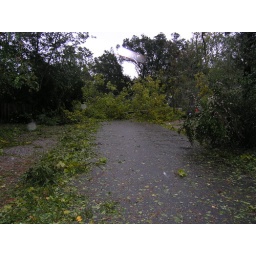
no, not a fly in my soup, just a tree in the road. this tree is the one covering the red truck.